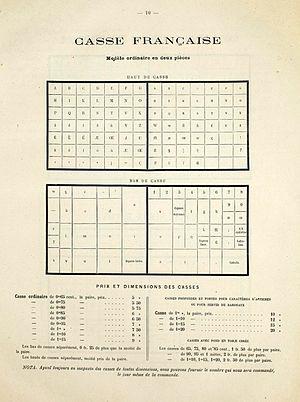
En typographie, la casse est un casier en bois destiné à contenir l’ensemble des caractères en plomb d’une même fonte. La casse est divisée en cases appelées cassetins, dont les dimensions et les emplacements sont définis par la fréquence des lettres et la commodité d’accès.